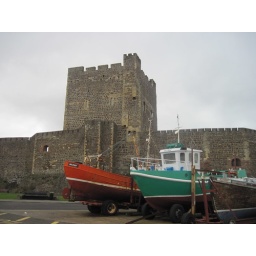
Tuesday, April 5 in Northern Ireland. County Antrim, Bushmill's Distillery, the Giant's Causeway and the coast of Northern Ireland by bus